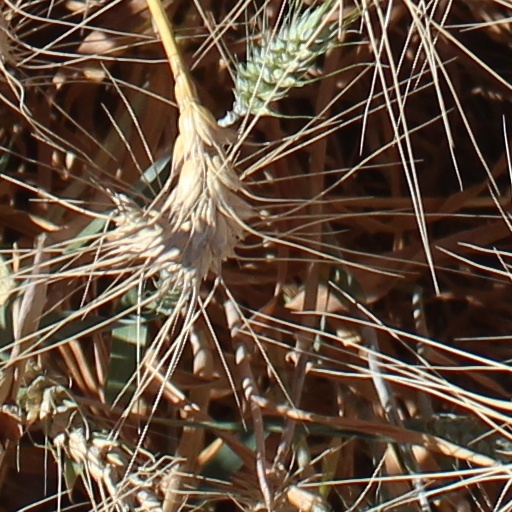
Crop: wheat